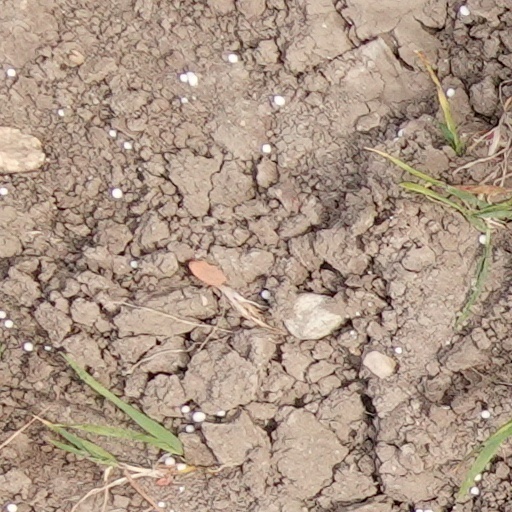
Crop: wheat